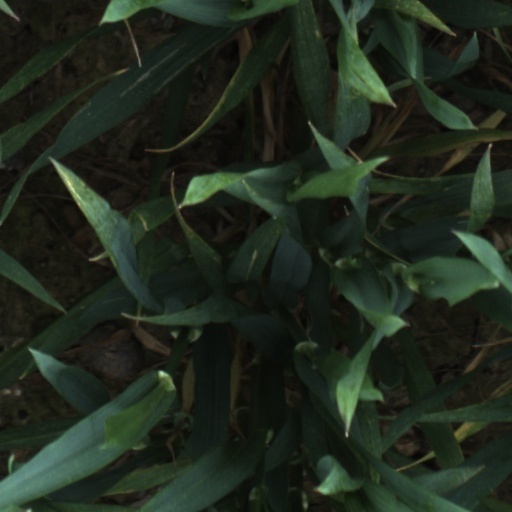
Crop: wheat